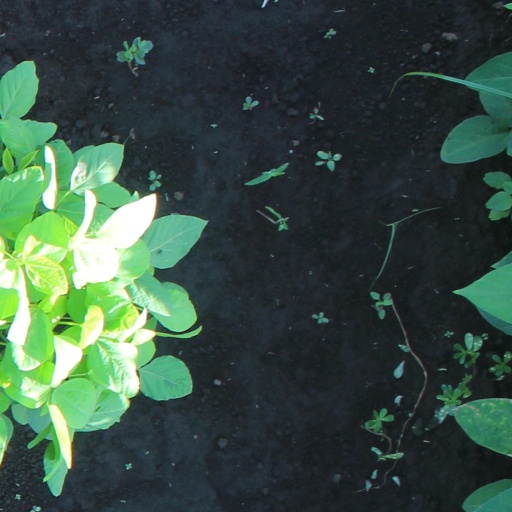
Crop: soybean